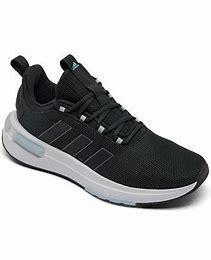
Brand: Adidas
Model: Racer TR23